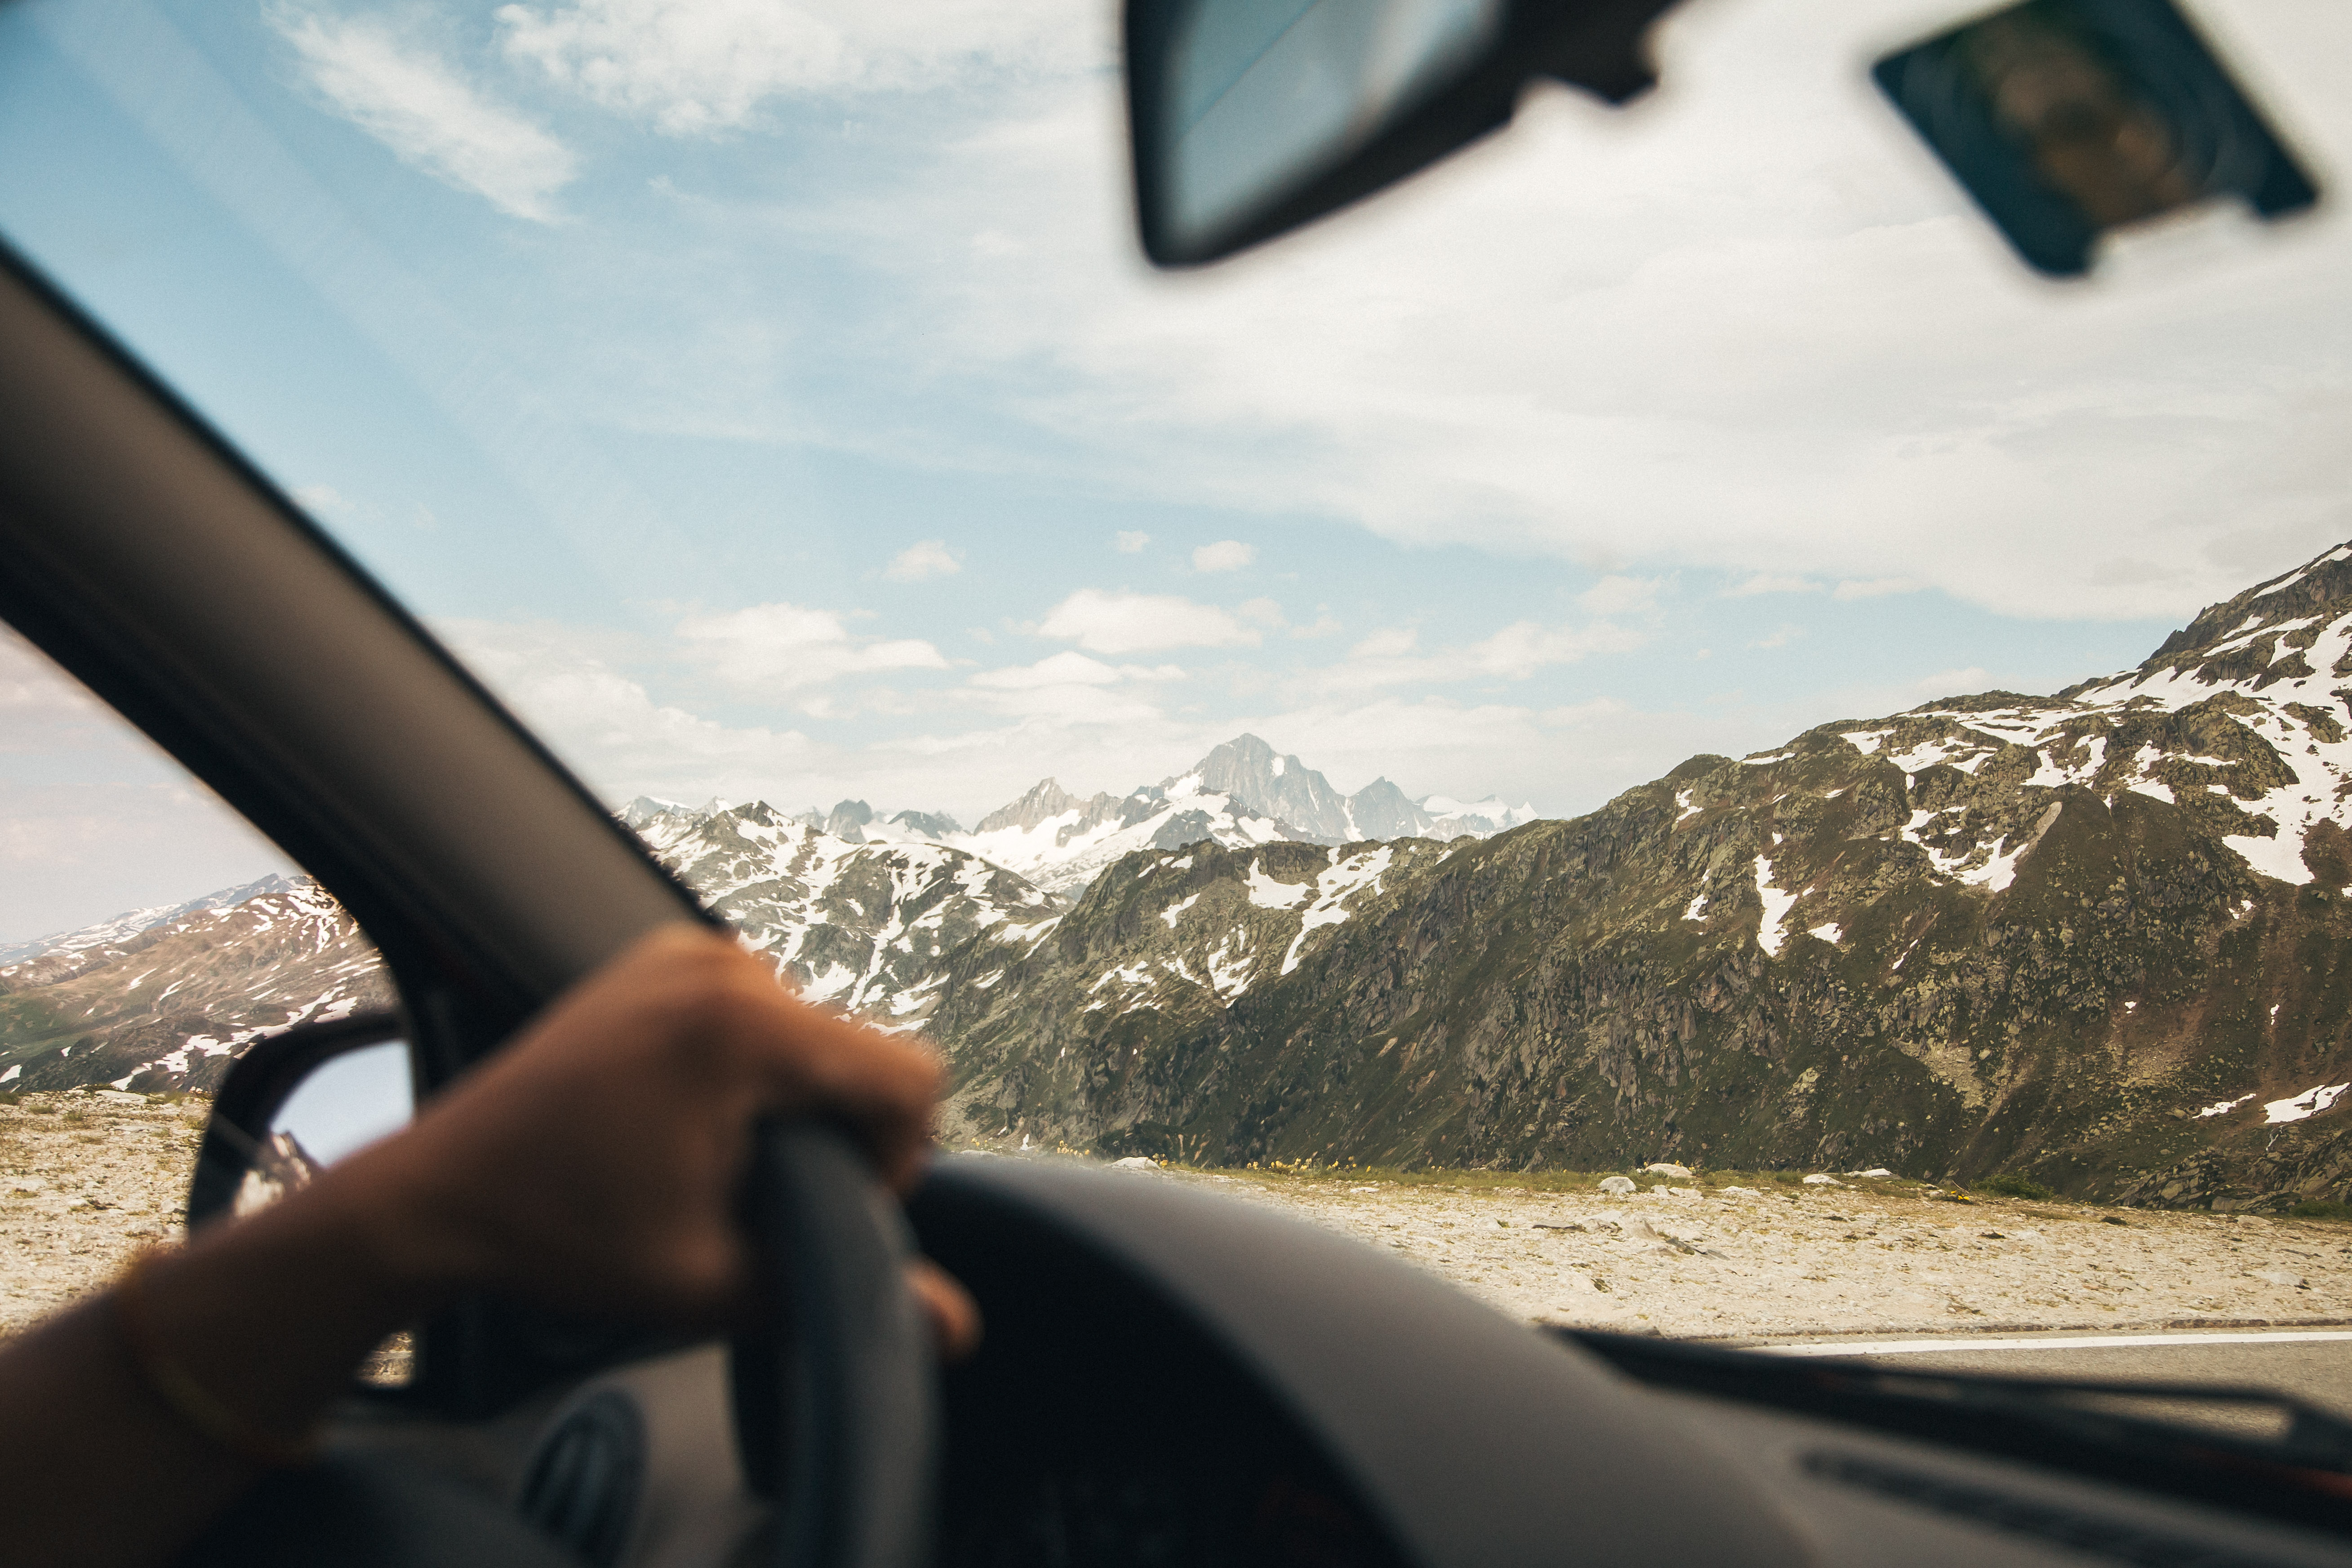
sky, cloud, car, vehicle, snow, window, white, mountain, light, automotive mirror, natural environment, motor vehicle, automotive tire, mode of transport, rear view mirror, steering wheel, automotive exterior, air travel, vehicle door, automotive design, mountainous landforms, road, morning, landscape, windscreen wiper, eyewear, travel, Tints and shades, auto part, glass, windshield, personal luxury car, asphalt, plant, mountain range, winter, automotive window part, tree, family car, steering part, valley, luxury vehicle, driving, hill, vacation, road surface, freezing, road trip, massif, glacial landform, adventure, photography, recreation, city car, glacier, automotive wheel system, transport